Pico Bolívar

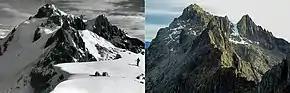
Comparison between the mountain's glacier, 1950 and 2011 respectively.

During the Merida glaciation in the Pleistocene epoch, the glaciated area had a maximum extent of 600 km and covered mountains with a height of at least . At the end of the glaciation, the area covered by the glaciers progressively shrank, and before the start of the Little Ice Age they had possibly all disappeared.